Assassination of William McKinley

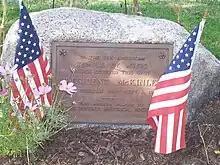
The assassination site as it appears today

McKinley had been given nutritive enemas; on September 11, he took some broth by mouth. When it seemed to do him good, the following morning they allowed him toast, coffee, and chicken broth. His subsequent pain was diagnosed as indigestion; he was given purgatives and most doctors left after their evening consultation. In the early morning of September 13, McKinley suffered a collapse. Urgent word to return to Buffalo was sent to Vice President Roosevelt, from the nearest telegraph or telephone in the Adirondack wilderness; a park ranger was sent to find him. Specialists were summoned; although at first some doctors hoped that McKinley might survive with a weakened heart, by afternoon they knew the case was hopeless. As yet unknown to the doctors, gangrene was growing on the walls of his stomach and toxins were passing into his blood. McKinley drifted in and out of consciousness all day; when awake he was the model patient. By evening, McKinley too knew he was dying, "It is useless, gentlemen. I think we ought to have prayer." His friends and family were admitted, and the first lady sobbed over him, "I want to go, too. I want to go, too." Her husband replied, "We are all going, we are all going. God's will be done, not ours" and with final strength put an arm around her. He may also have sung part of his favorite hymn, "Nearer, My God, to Thee", although other accounts have her singing it softly to him. Ida McKinley was led away, her place briefly taken by Senator Hanna. Morgan recounts their final encounter, "Sometime that terrible evening, Mark Hanna had approached the bedside, tears standing in his eyes, his hands and head shaking in disbelief that thirty years of friendship could end thus." When a tentative, formal greeting gained no coherent response, Hanna "cried out over the years of friendship, 'William, William, don't you know me?'"